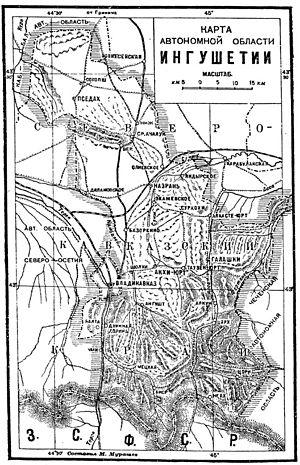
L'oblast autonome ingouche est une ancienne division de la république socialiste fédérative soviétique de Russie. Il est créé le 7 juillet 1924 en application de la constitution soviétique de 1923 qui autorise la création d'entités autonomes, et reconnu en 1925 dans la constitution de la RSFR. Il constitue une subdivision du kraï du Caucase du Nord. Le 15 janvier 1934, il fusionne avec l'oblast autonome tchétchène pour former l'oblast autonome tchétchène-ingouche qui, le 5 décembre 1936, devient la république socialiste soviétique autonome de Tchétchénie-Ingouchie. En 1991-1992, ces deux entités sont de nouveau séparées pour former la république d'Ingouchie et la république de Tchétchénie.